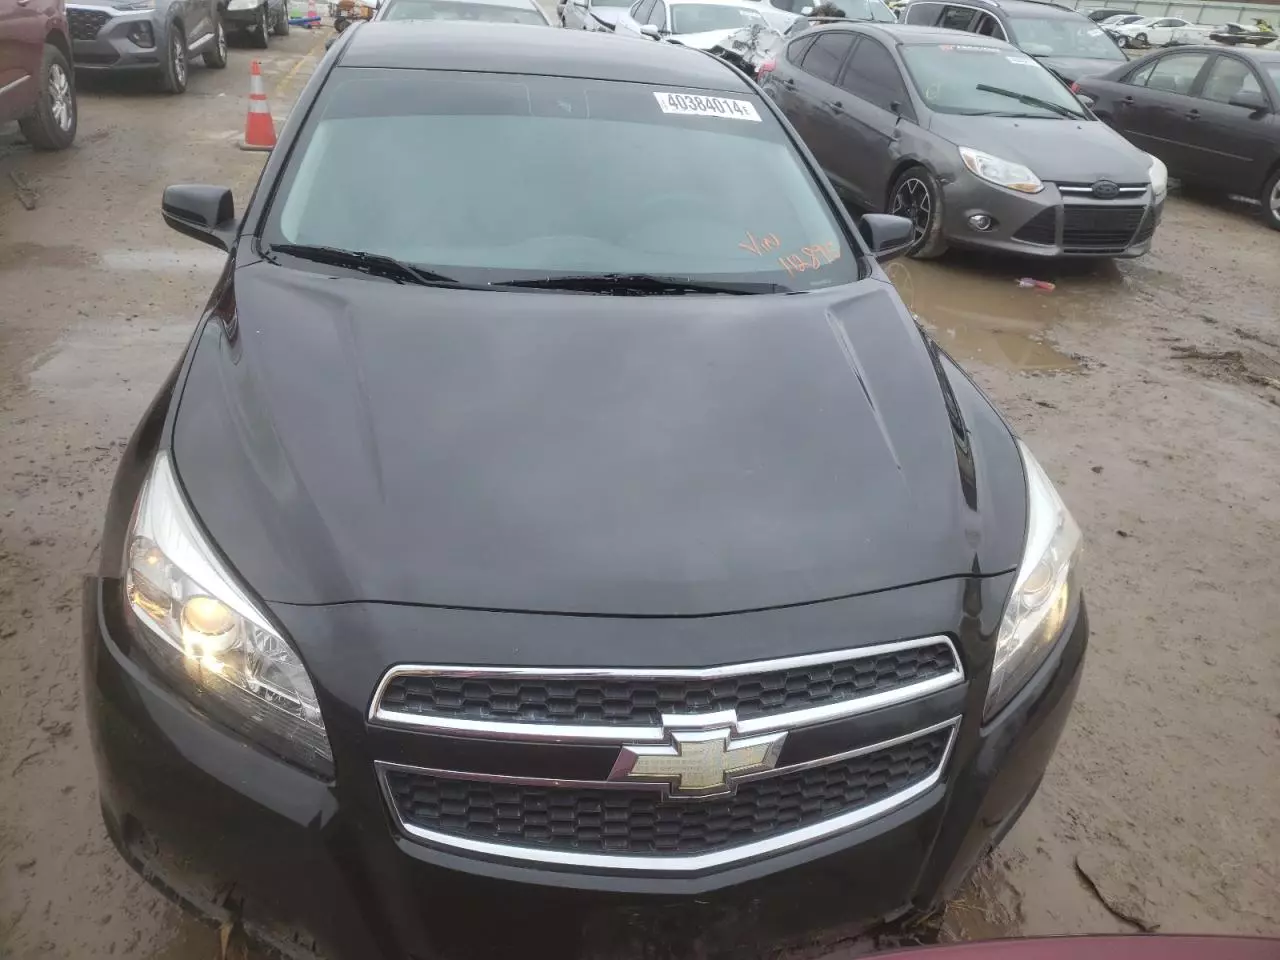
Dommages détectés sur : pare-choc avant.
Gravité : mineur